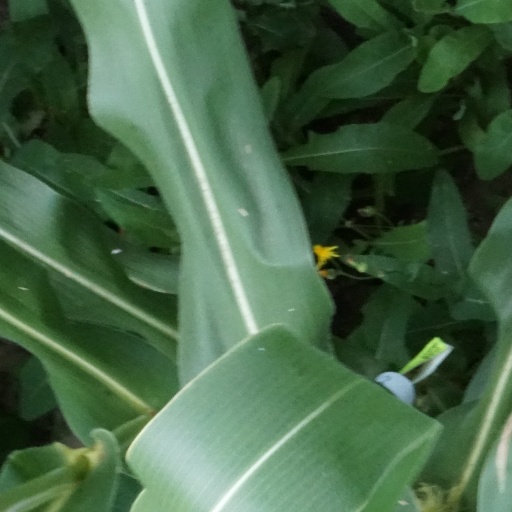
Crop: maize; corn